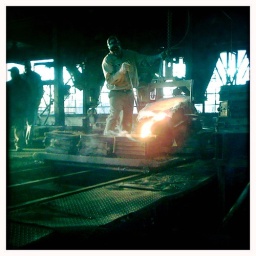
Green sand molds were poured on a system of tracks and trolleys under ea bridge crane.